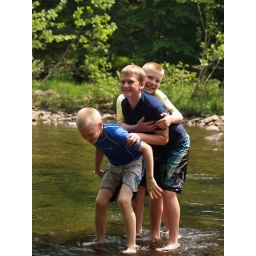
The boys went swimming in the icy water in the Loyalsock river.